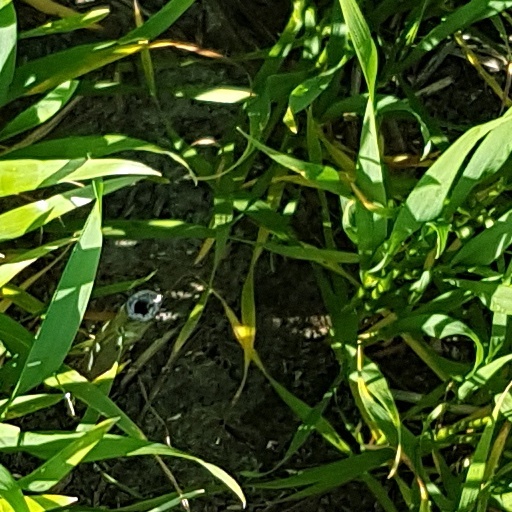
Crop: wheat